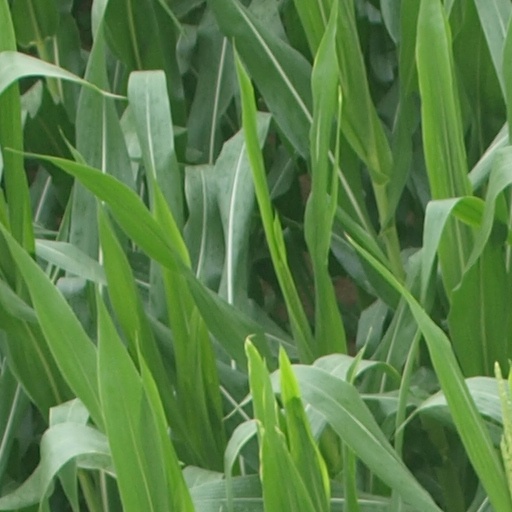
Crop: maize; corn